Moon rock

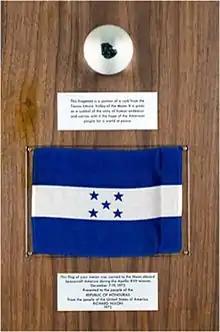
Honduras plaque

Apollo 17 astronauts Eugene Cernan and Harrison Schmitt picked up a rock "composed of many fragments, of many sizes, and many shapes, probably from all parts of the Moon". This rock was later labeled sample 70017. President Nixon ordered that fragments of that rock should be distributed in 1973 to all 50 US states and 135 foreign heads of state. The fragments were presented encased in an acrylic sphere, mounted on a wood plaque which included the recipients' flag which had also flown aboard Apollo 17. Many of the presentation Moon rocks are now unaccounted for, having been stolen or lost.